Almighty Thor

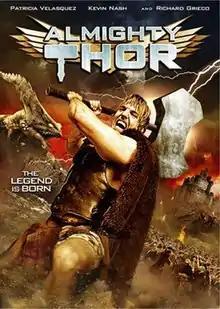
DVD cover

Almighty Thor is a 2011 American superhero television film directed by Christopher Olen Ray. The film, a mockbuster coinciding with the release of the Marvel Studios film "Thor", was produced by The Asylum for $200,000. It premiered on the Syfy cable network on May 7, 2011 and was released on DVD on May 10, 2011 in the United States. The film was met with a largely negative response from critics. Loosely inspired by Norse mythology, the film follows the young warrior Thor (Cody Deal) in his battle against Loki (Richard Grieco).